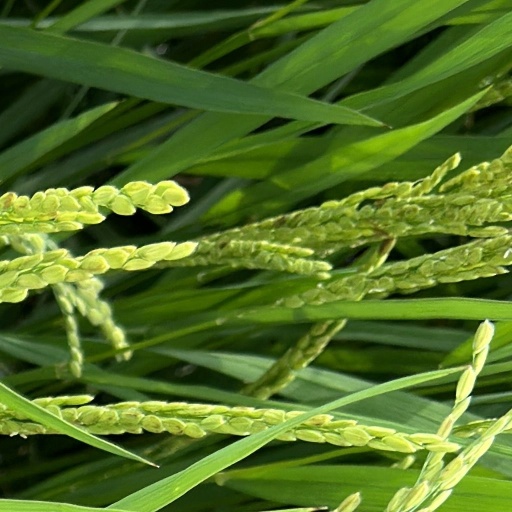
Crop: rice